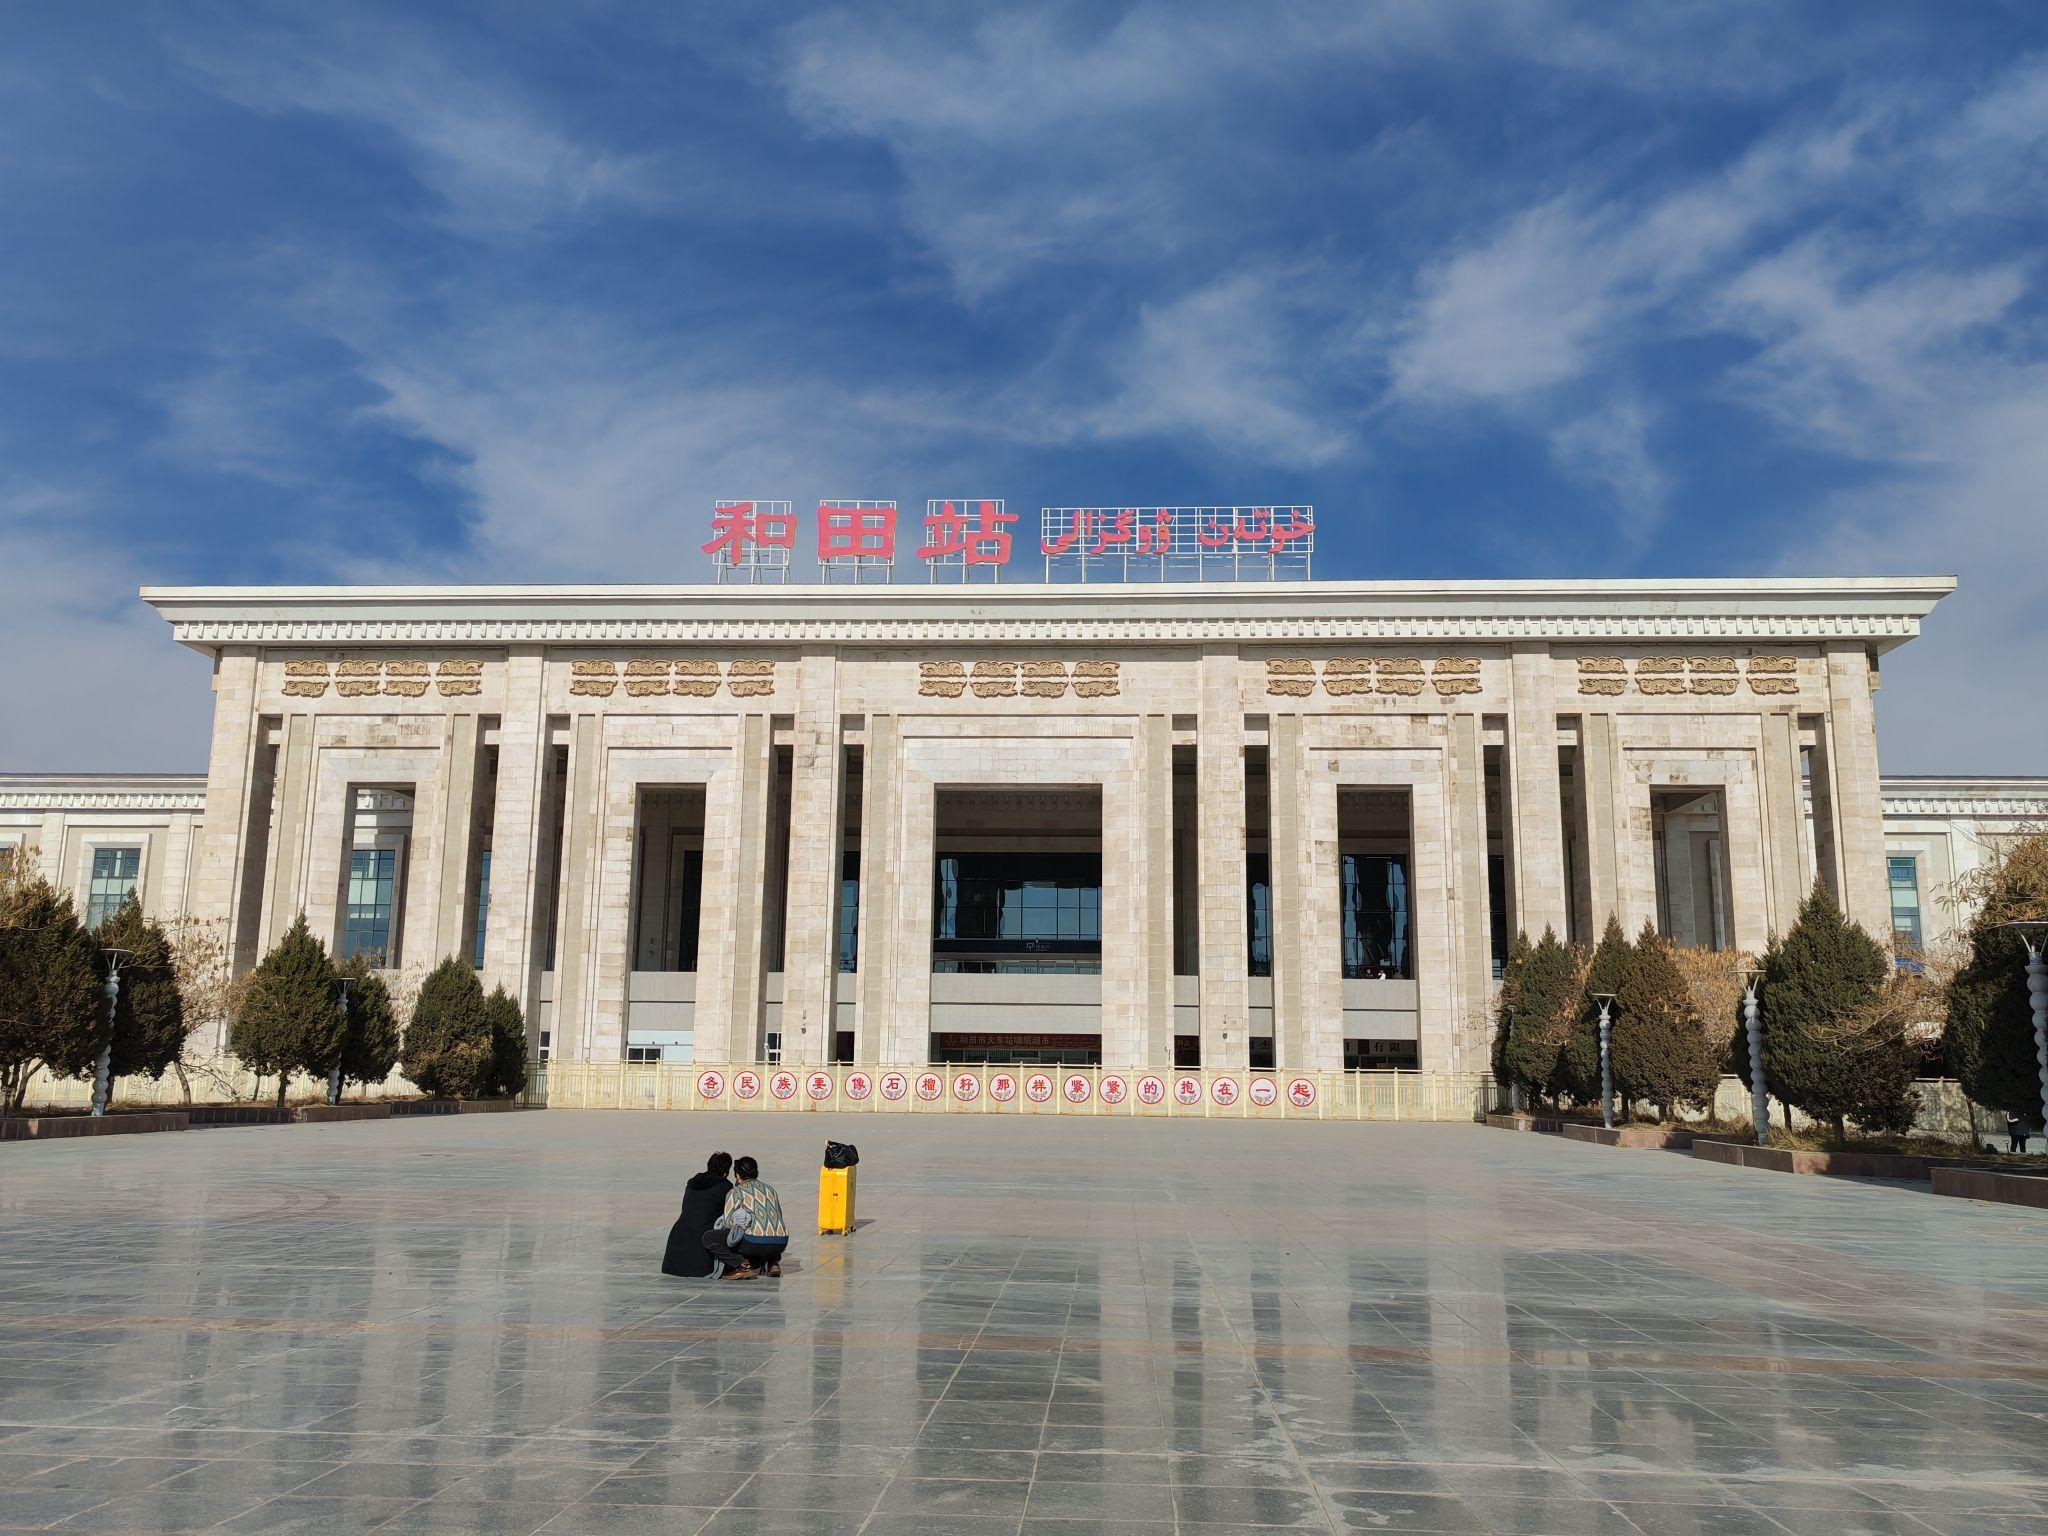
地标名称：和田站
所在城市：和田地区·和田市